Construction aggregate

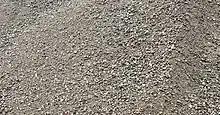
Class 3 road base

The American Society for Testing and Materials publishes an exhaustive listing of specifications including ASTM D 692 and ASTM D 1073 for various construction aggregate products, which, by their individual design, are suitable for specific construction purposes. These products include specific types of coarse and fine aggregate designed for such uses as additives to asphalt and concrete mixes, as well as other construction uses. State transportation departments further refine aggregate material specifications in order to tailor aggregate use to the needs and available supply in their particular locations.